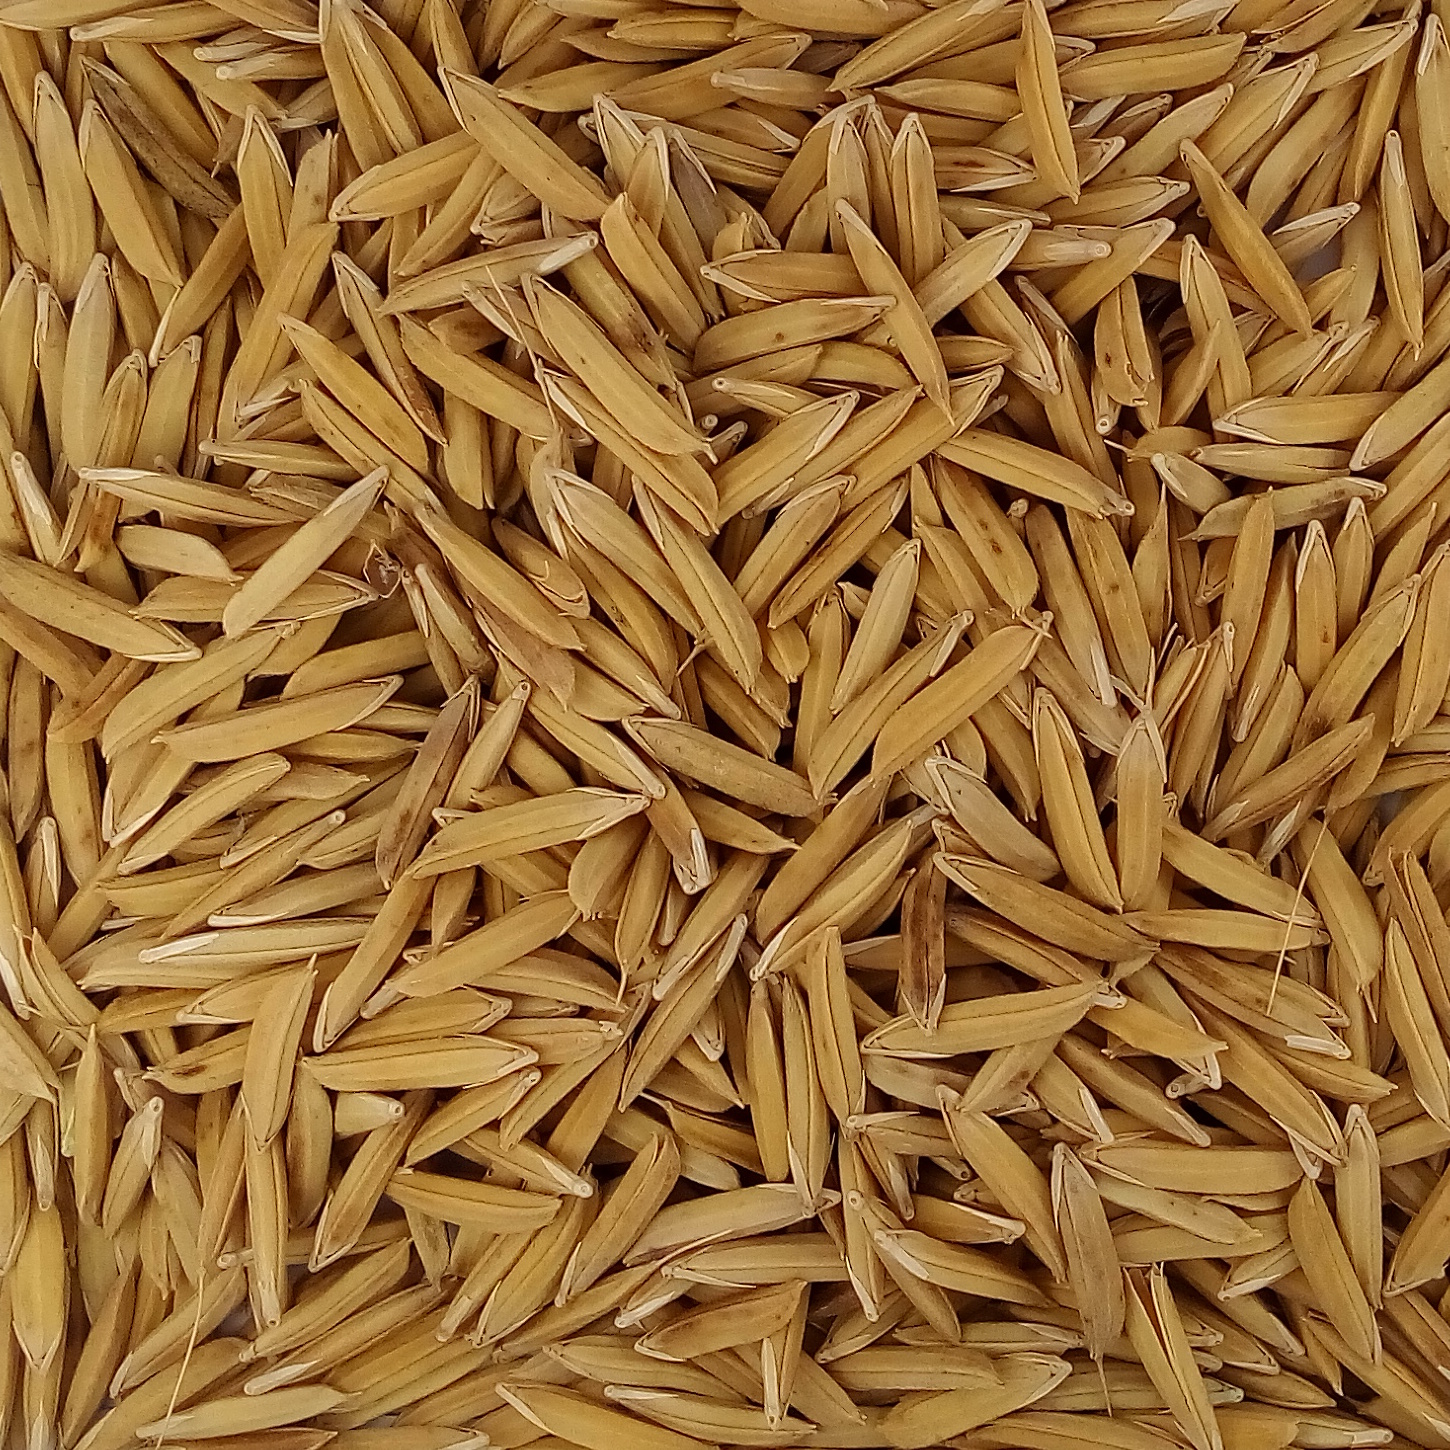
Rice seed variety: 1121